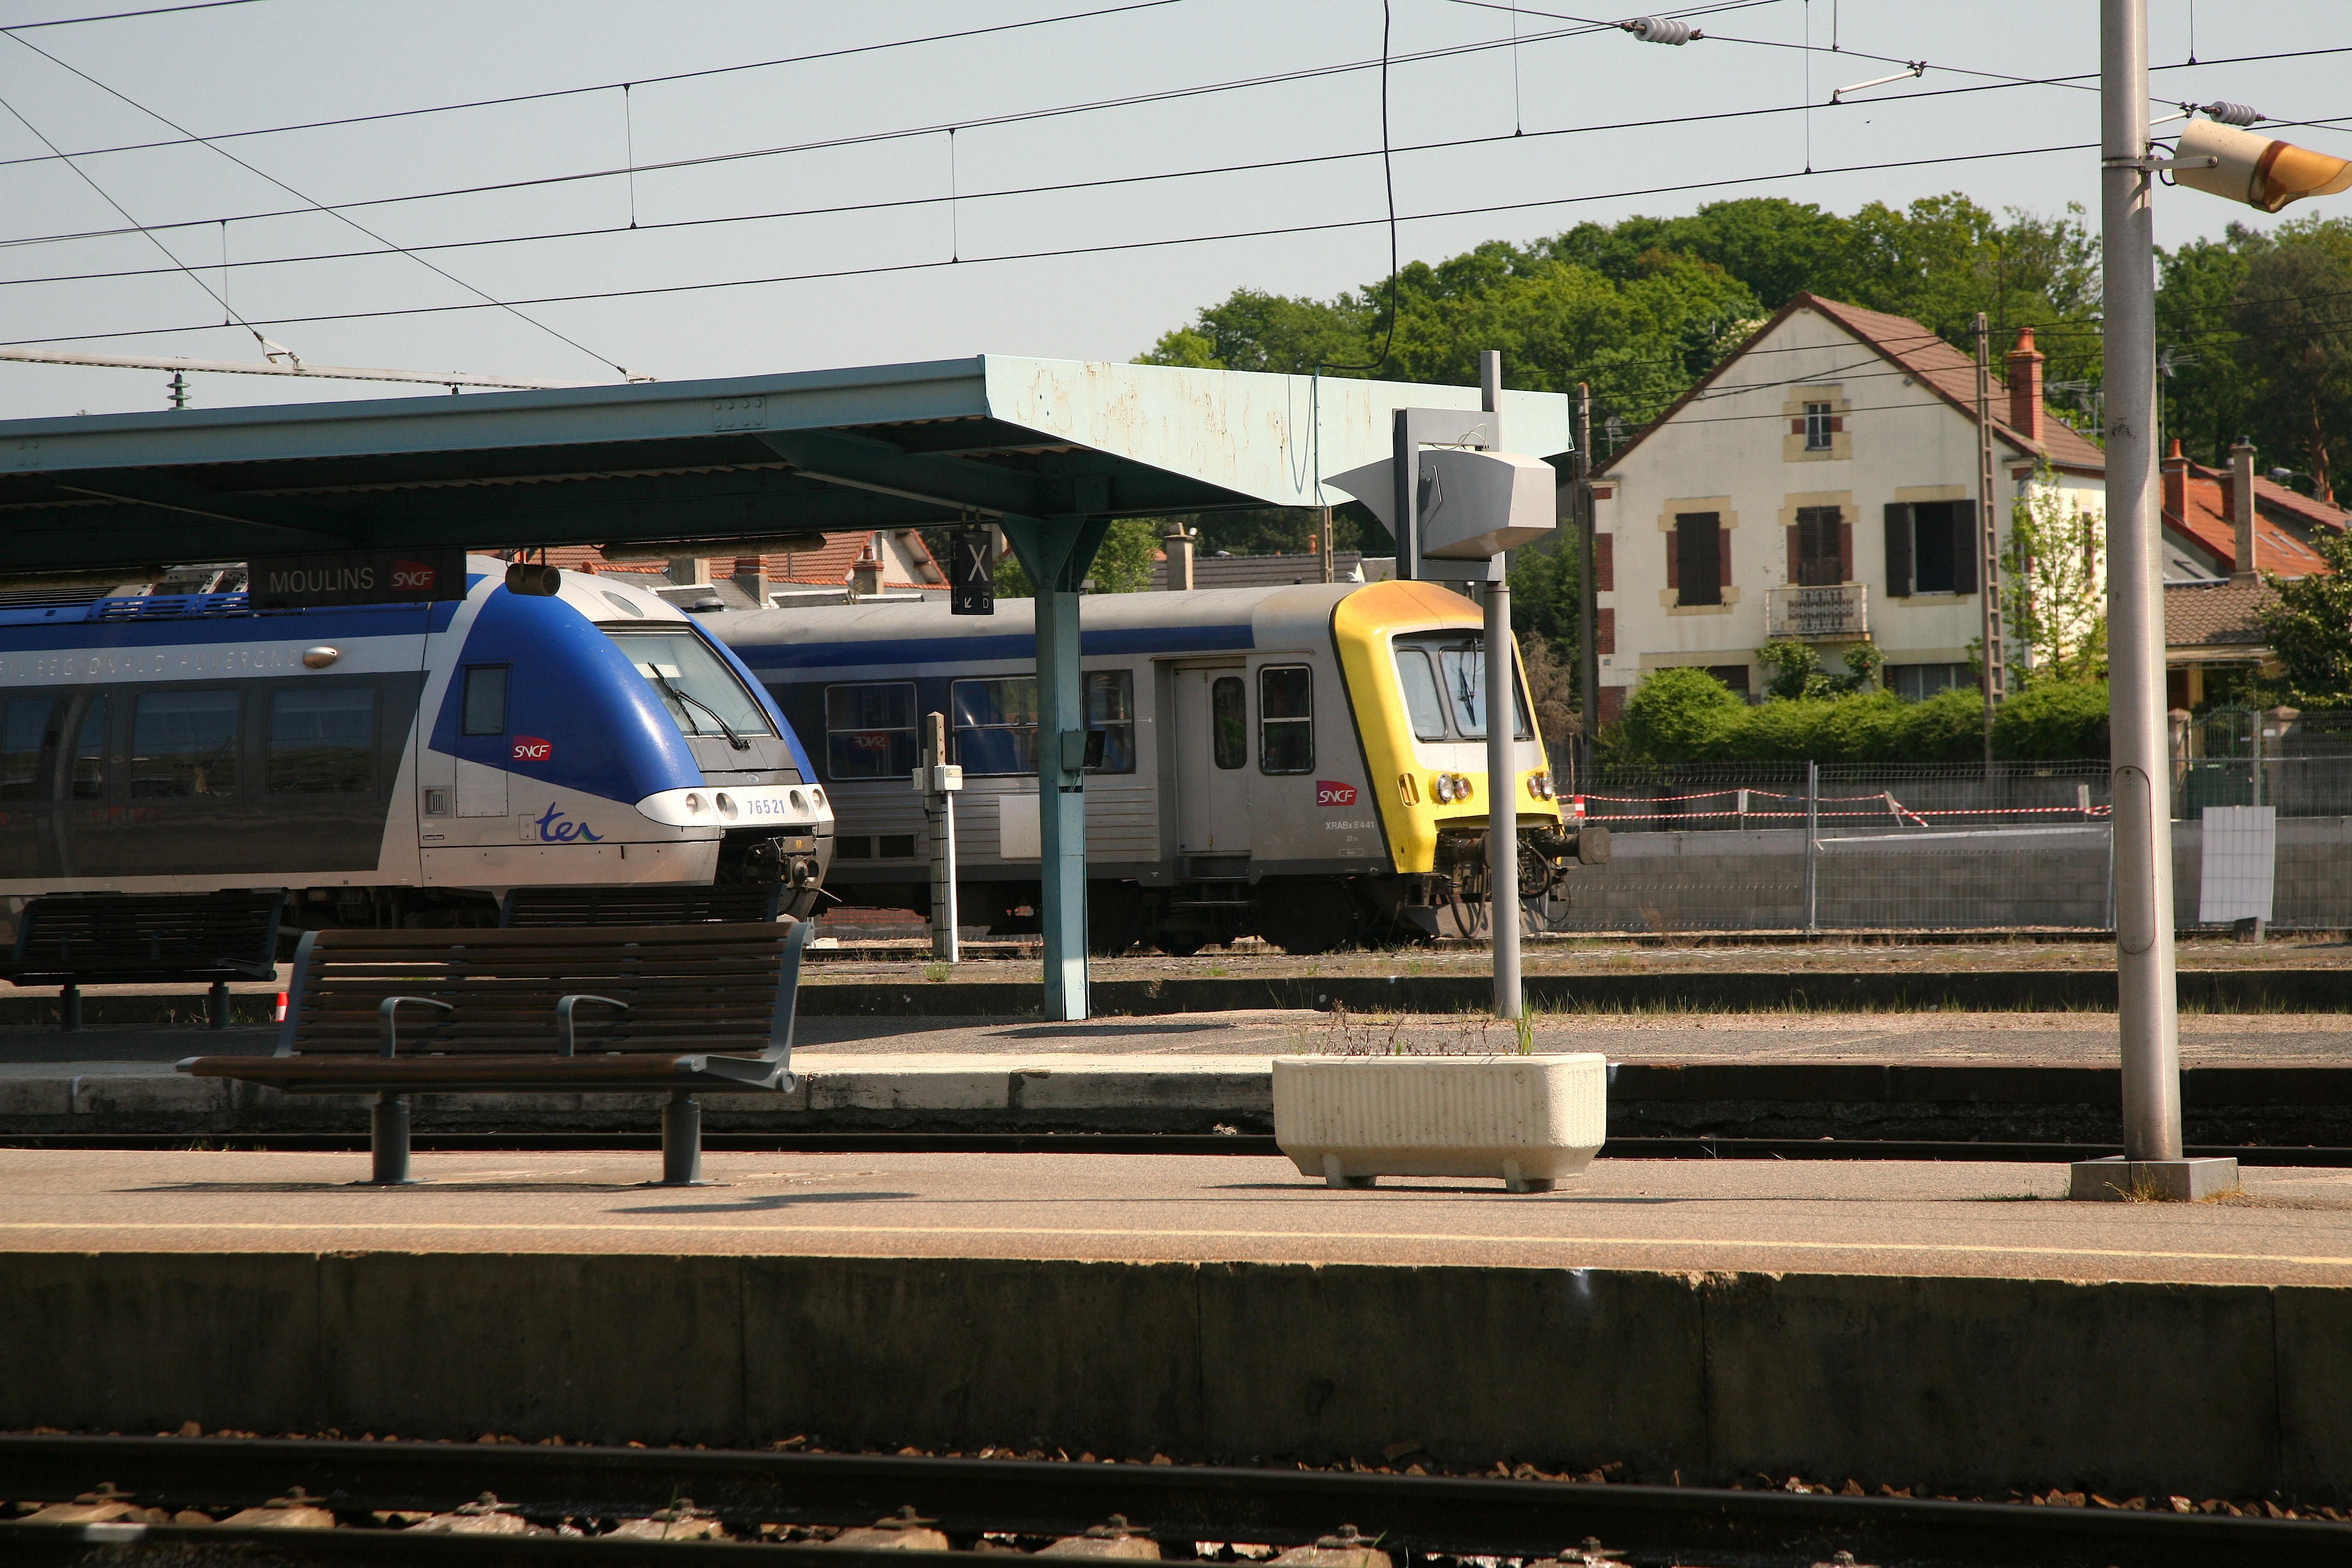
track, train, transport, vehicle, station, train station, platform, public transport, trainstation, auvergne, allier, quai, gare, locomotive, estacion, sncf, railwaystation, moulins, moulinssurallier, rail transport, esta o, ter, trainexpressr gional, land vehicle, residential area, rolling stock